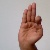
The image shows a hand gesture representing the letter 'F' in Indian Sign Language.